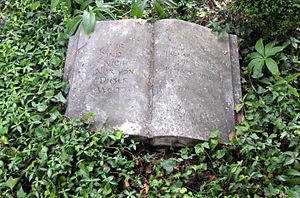
Hoimar von Ditfurth, était un médecin et journaliste allemand.